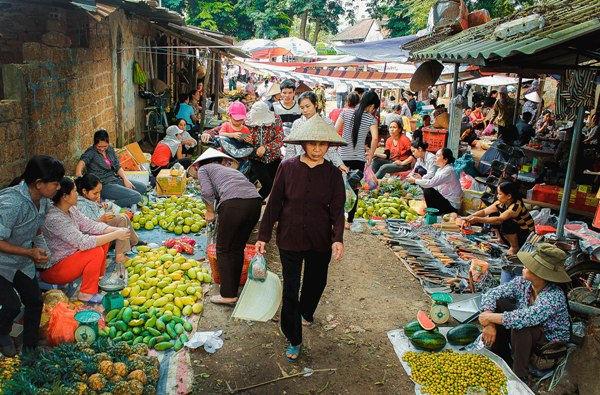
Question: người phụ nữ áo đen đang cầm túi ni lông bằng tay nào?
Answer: người phụ nữ áo đen đang cầm túi ni lông bằng tay phải